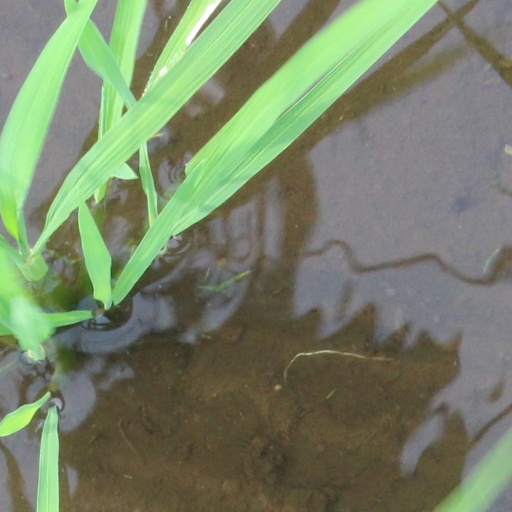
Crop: rice